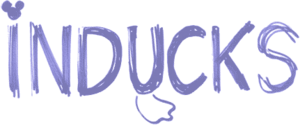
INDUCKS
International Network of Disney Universe Comic Knowers and Sources, forkortet INDUCKS, er en frit tilgængelig online-database over Disney-tegneserier og relateret litteratur.